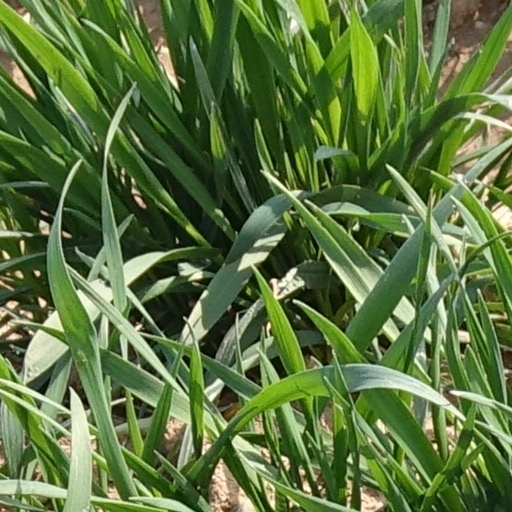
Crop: wheat